Ming treasure voyages

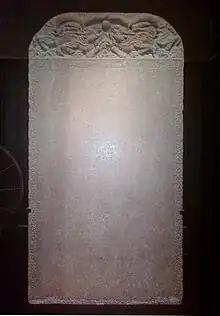
The Galle Trilingual Inscription features praise and offerings dedicated by the Chinese toward the three dominant religions in Ceylon (Colombo National Museum)

The Chinese treasure fleet comprised an array of ships, each of which fulfilled specialized functions. The treasure ships were the largest vessels in the fleet and functioned, in the words of Finlay (2008), as "an emporium offering a wealth of products". They were each crewed by about 500 men according to Mills (1970) or at least 600 men according to Finlay (1992). Ma Huan mentions that their traders used small ships (小船 "xiaochuan") to go ashore, presumably, according to Church (2005), while the larger ships remained anchored in the harbor. Gong Zhen mentions ships specifically designated to carry water.